Adilson Batista

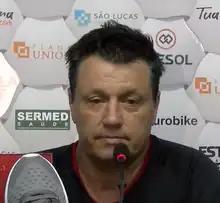
Batista in 2023

Adilson Dias Batista (born 16 March 1968) is a Brazilian professional football coach and former player.